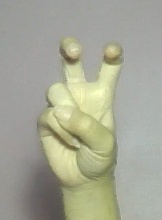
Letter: toot